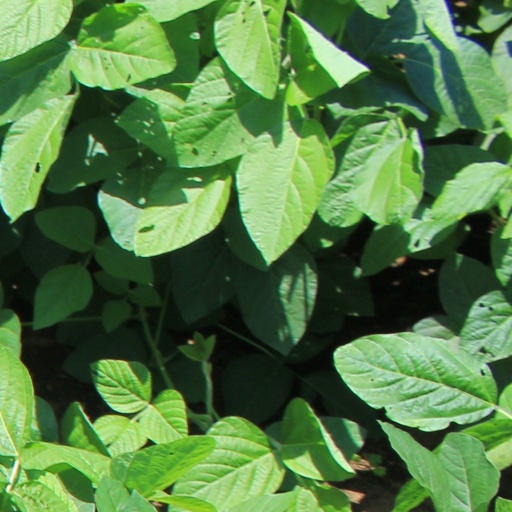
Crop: soybean